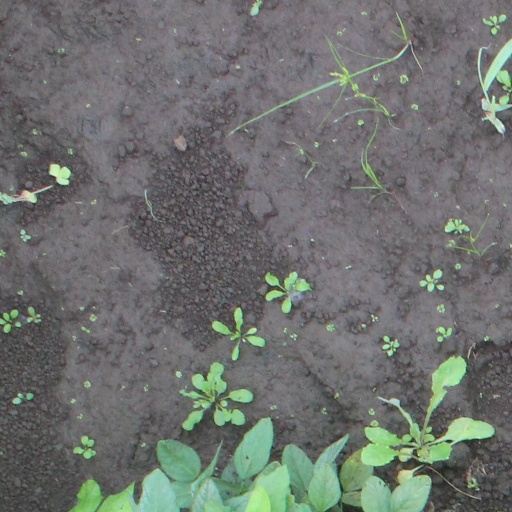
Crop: soybean